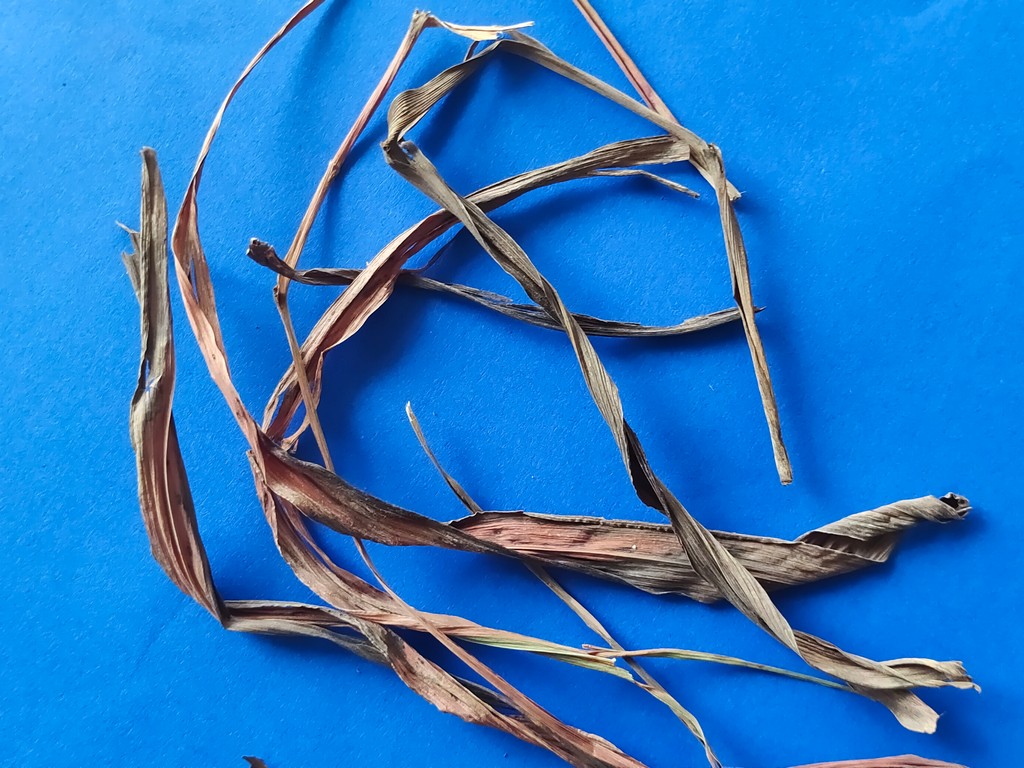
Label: Dried